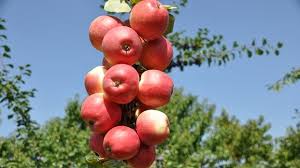
Waste category: biological